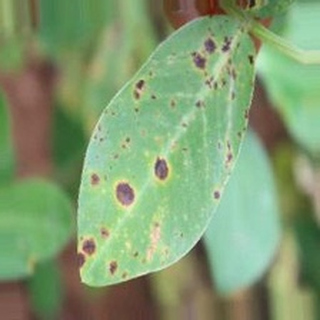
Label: groundnut_late_leaf_spot